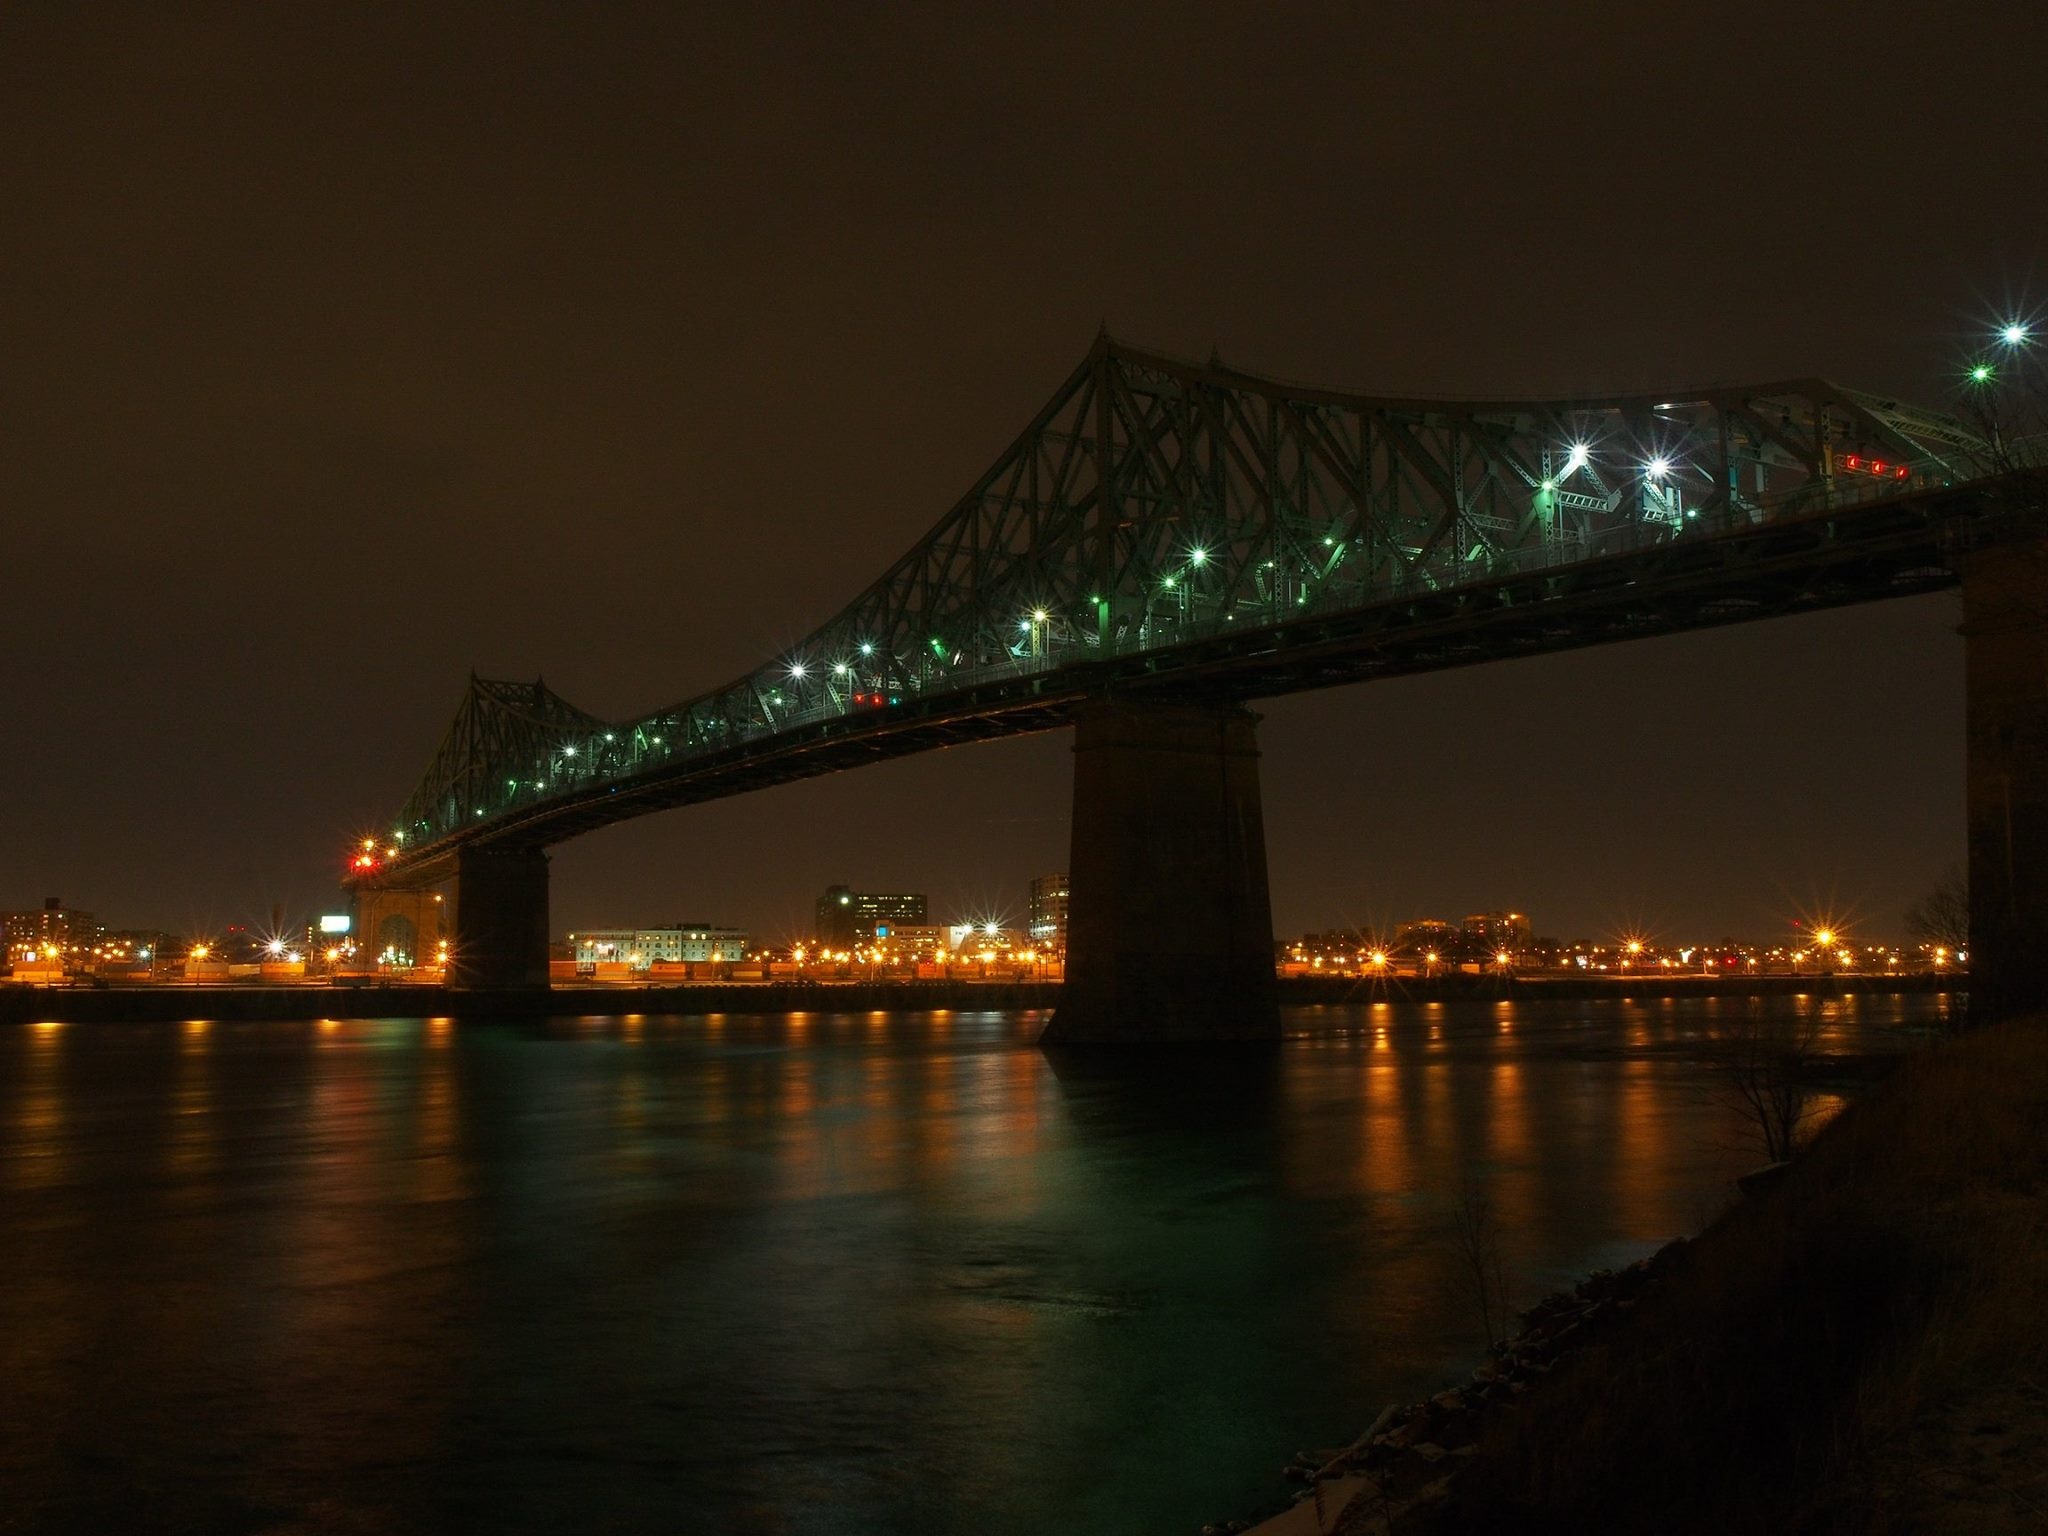
water, light, architecture, bridge, skyline, night, city, urban, river, cityscape, dark, dusk, evening, reflection, america, landmark, darkness, tourism, lighting, cable stayed bridge, nonbuilding structure